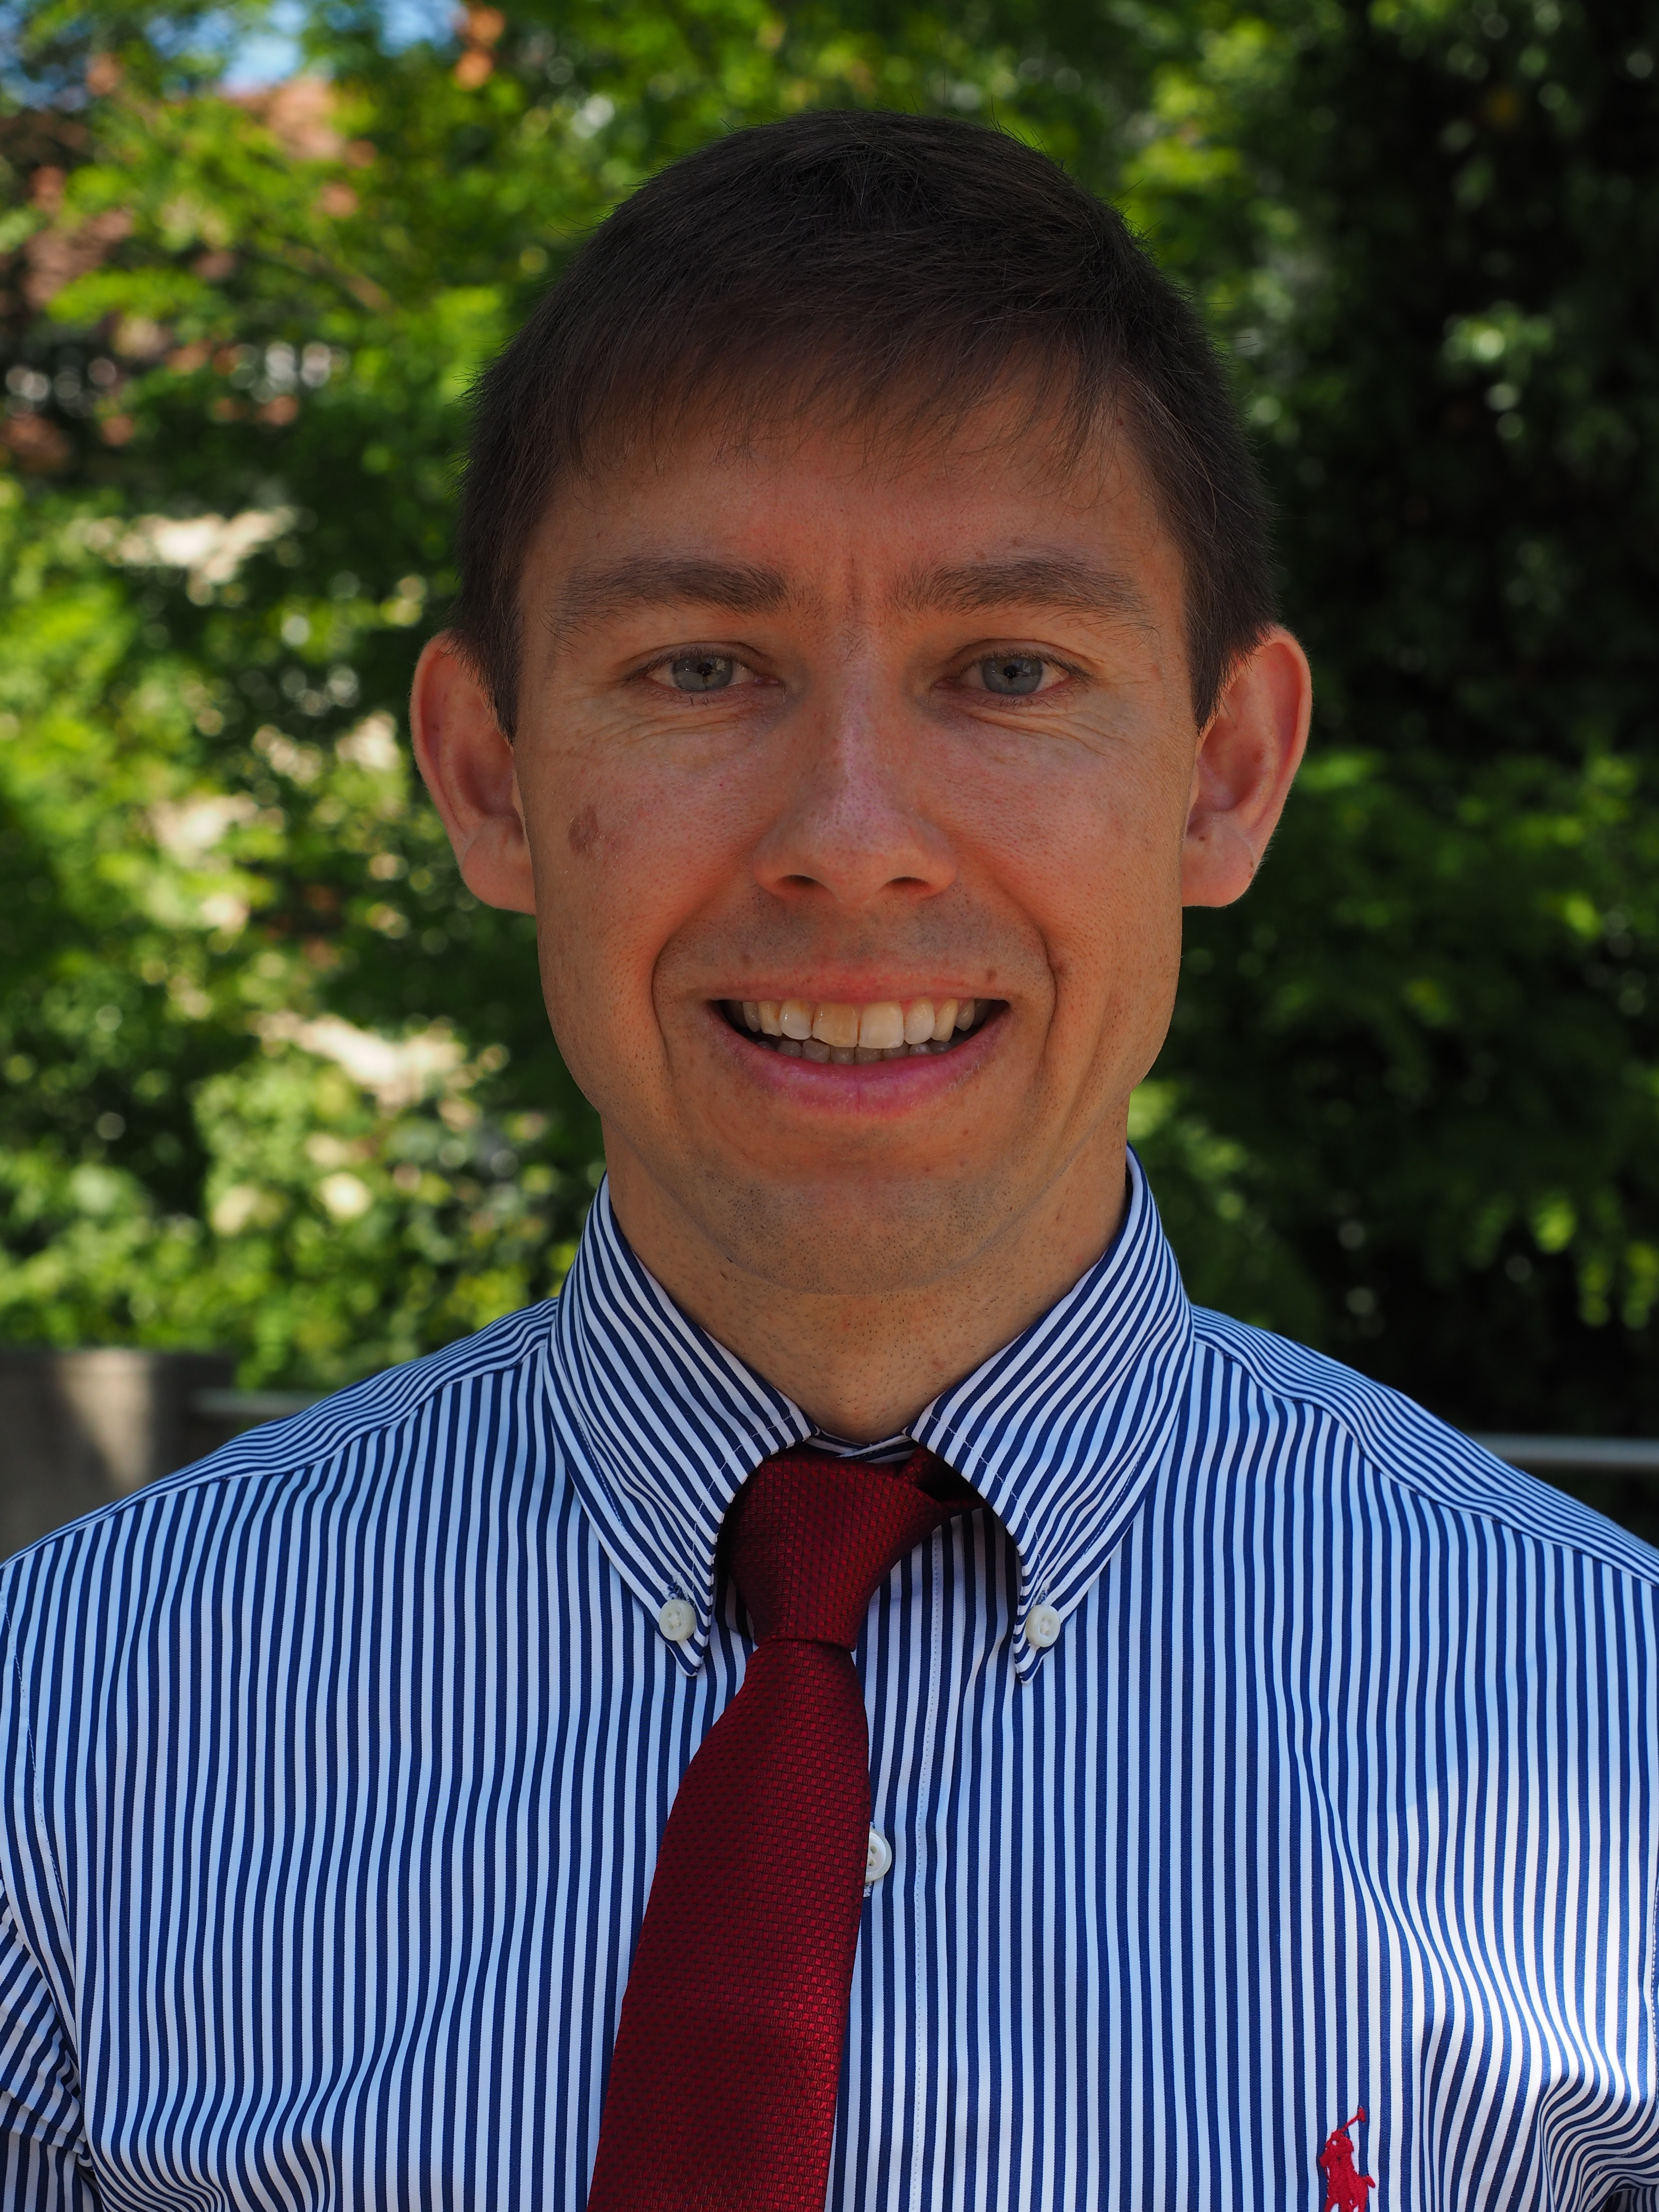
man, person, people, male, portrait, tie, human, profession, smile, shirt, senior citizen, face, event